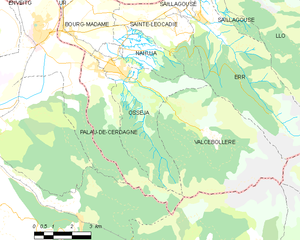
Carte des communes françaises
Osséja est une commune française, située à l'ouest du département des Pyrénées-Orientales en région Occitanie. C'est, avec Saillagouse, Font-Romeu et Bourg-Madame, l'une des principales communes de Cerdagne.